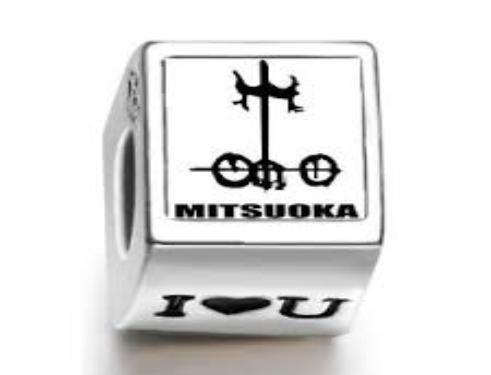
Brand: mitsuoka-1
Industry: Transportation